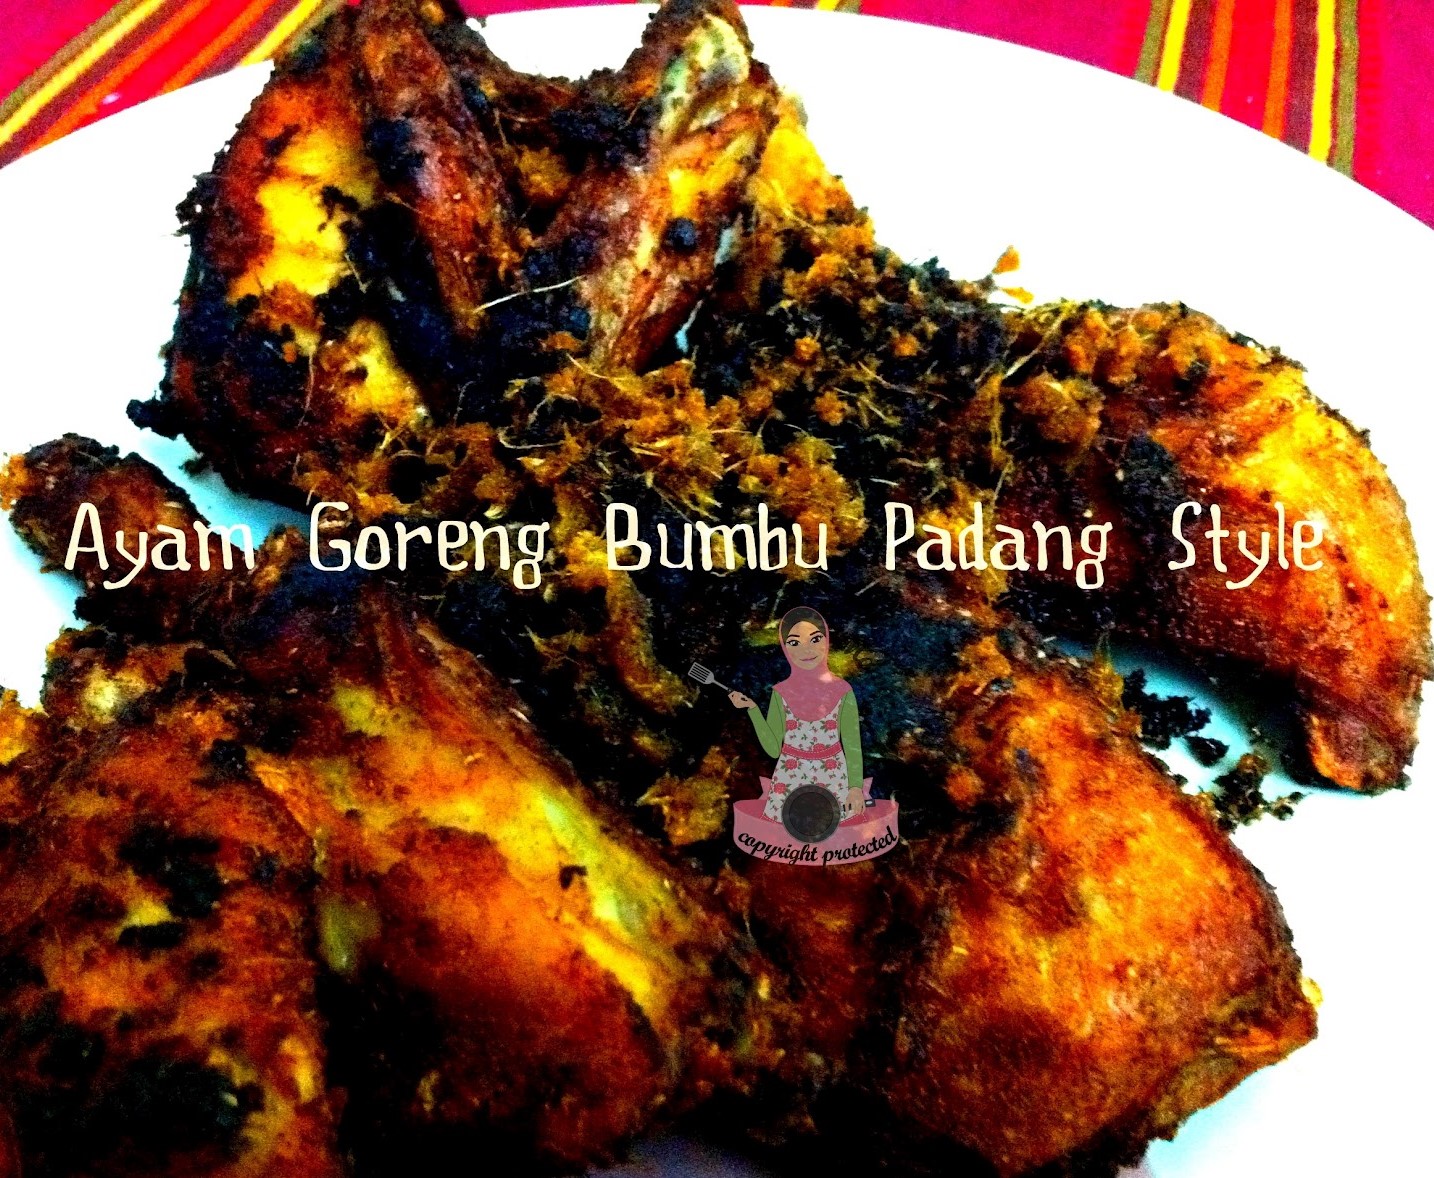
Label: ayam_goreng